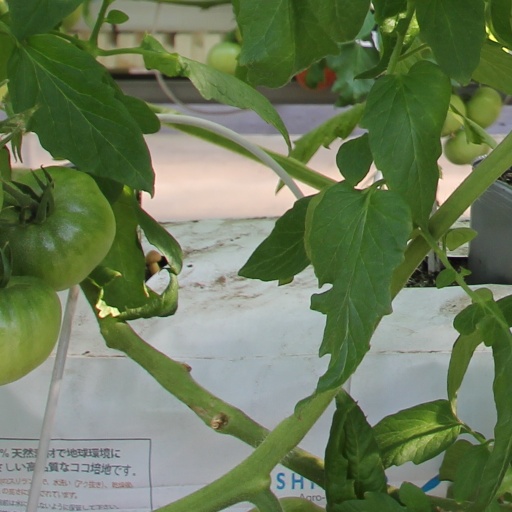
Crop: tomato